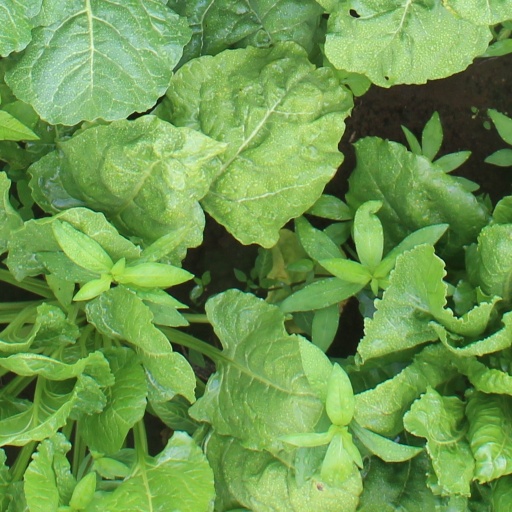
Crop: sugar beet